Mr. Nobody (film)

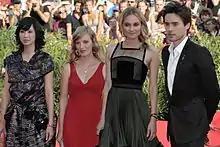
The cast at the premiere for the film in September 2009 (left to right): Linh Dan Pham, Sarah Polley, Diane Kruger, and Jared Leto

Director Jaco Van Dormael makes a cameo appearance as Brazilian Man, and Pascal Duquenne, one of the stars of Dormael's previous film "The Eighth Day", also has a cameo as Henry.